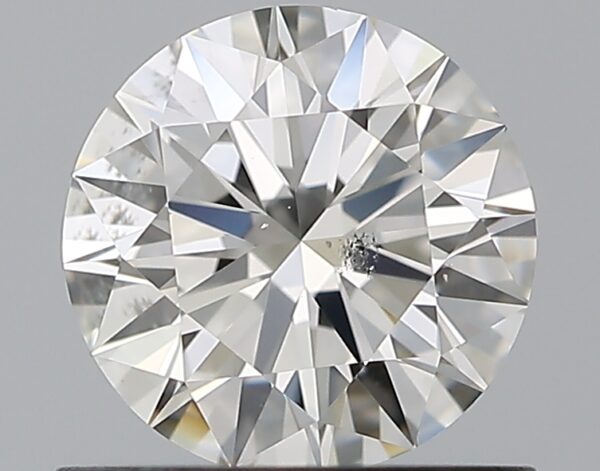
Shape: round
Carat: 0.73
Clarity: SI1
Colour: I
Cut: EX
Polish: EX
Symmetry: EX
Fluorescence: N
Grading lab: GIA
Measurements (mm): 5.78 x 5.82 x 3.53